Playmaker

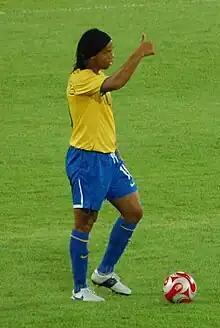
Ronaldinho – pictured with Brazil at the 2008 Summer Olympics – occasionally played as an inverted winger throughout his career.

Advanced playmakers can also operate on the wings, in more of a wide offensive position, as a half-winger, inverted winger, or also as an outside forward, in a 4–3–3 or a 4–2–3–1 formation. This position has become more common for offensive playmakers to carry out in recent years, as formations that employ a purely attacking playmaker, such as the 4–3–1–2/4–1–2–1–2, can often cause teams defensive problems when possession is lost, as attacking midfielders are not usually renowned for their defensive contribution, although modern playmakers are often more tactically responsible in this respect than classical playmakers. This position also allows players to take on defenders in one on one situations along the flank, cut inside to the centre of the pitch with the ball, and either shoot on goal with their stronger foot, or provide in-swinging lobbed passes or crosses. Lionel Messi, for example, who is naturally left-footed, was initially deployed in this position on the right under his former Barcelona manager Frank Rijkaard, alongside the right-footed Ronaldinho on the left side of the pitch. Some playmakers, such as David Beckham, even operate as a wide midfielder in a 4–4–2, using their vision to find teammates making runs, to whom they can then deliver long passes and curling crosses, although this position of a "pure winger" has become less common in modern formations.